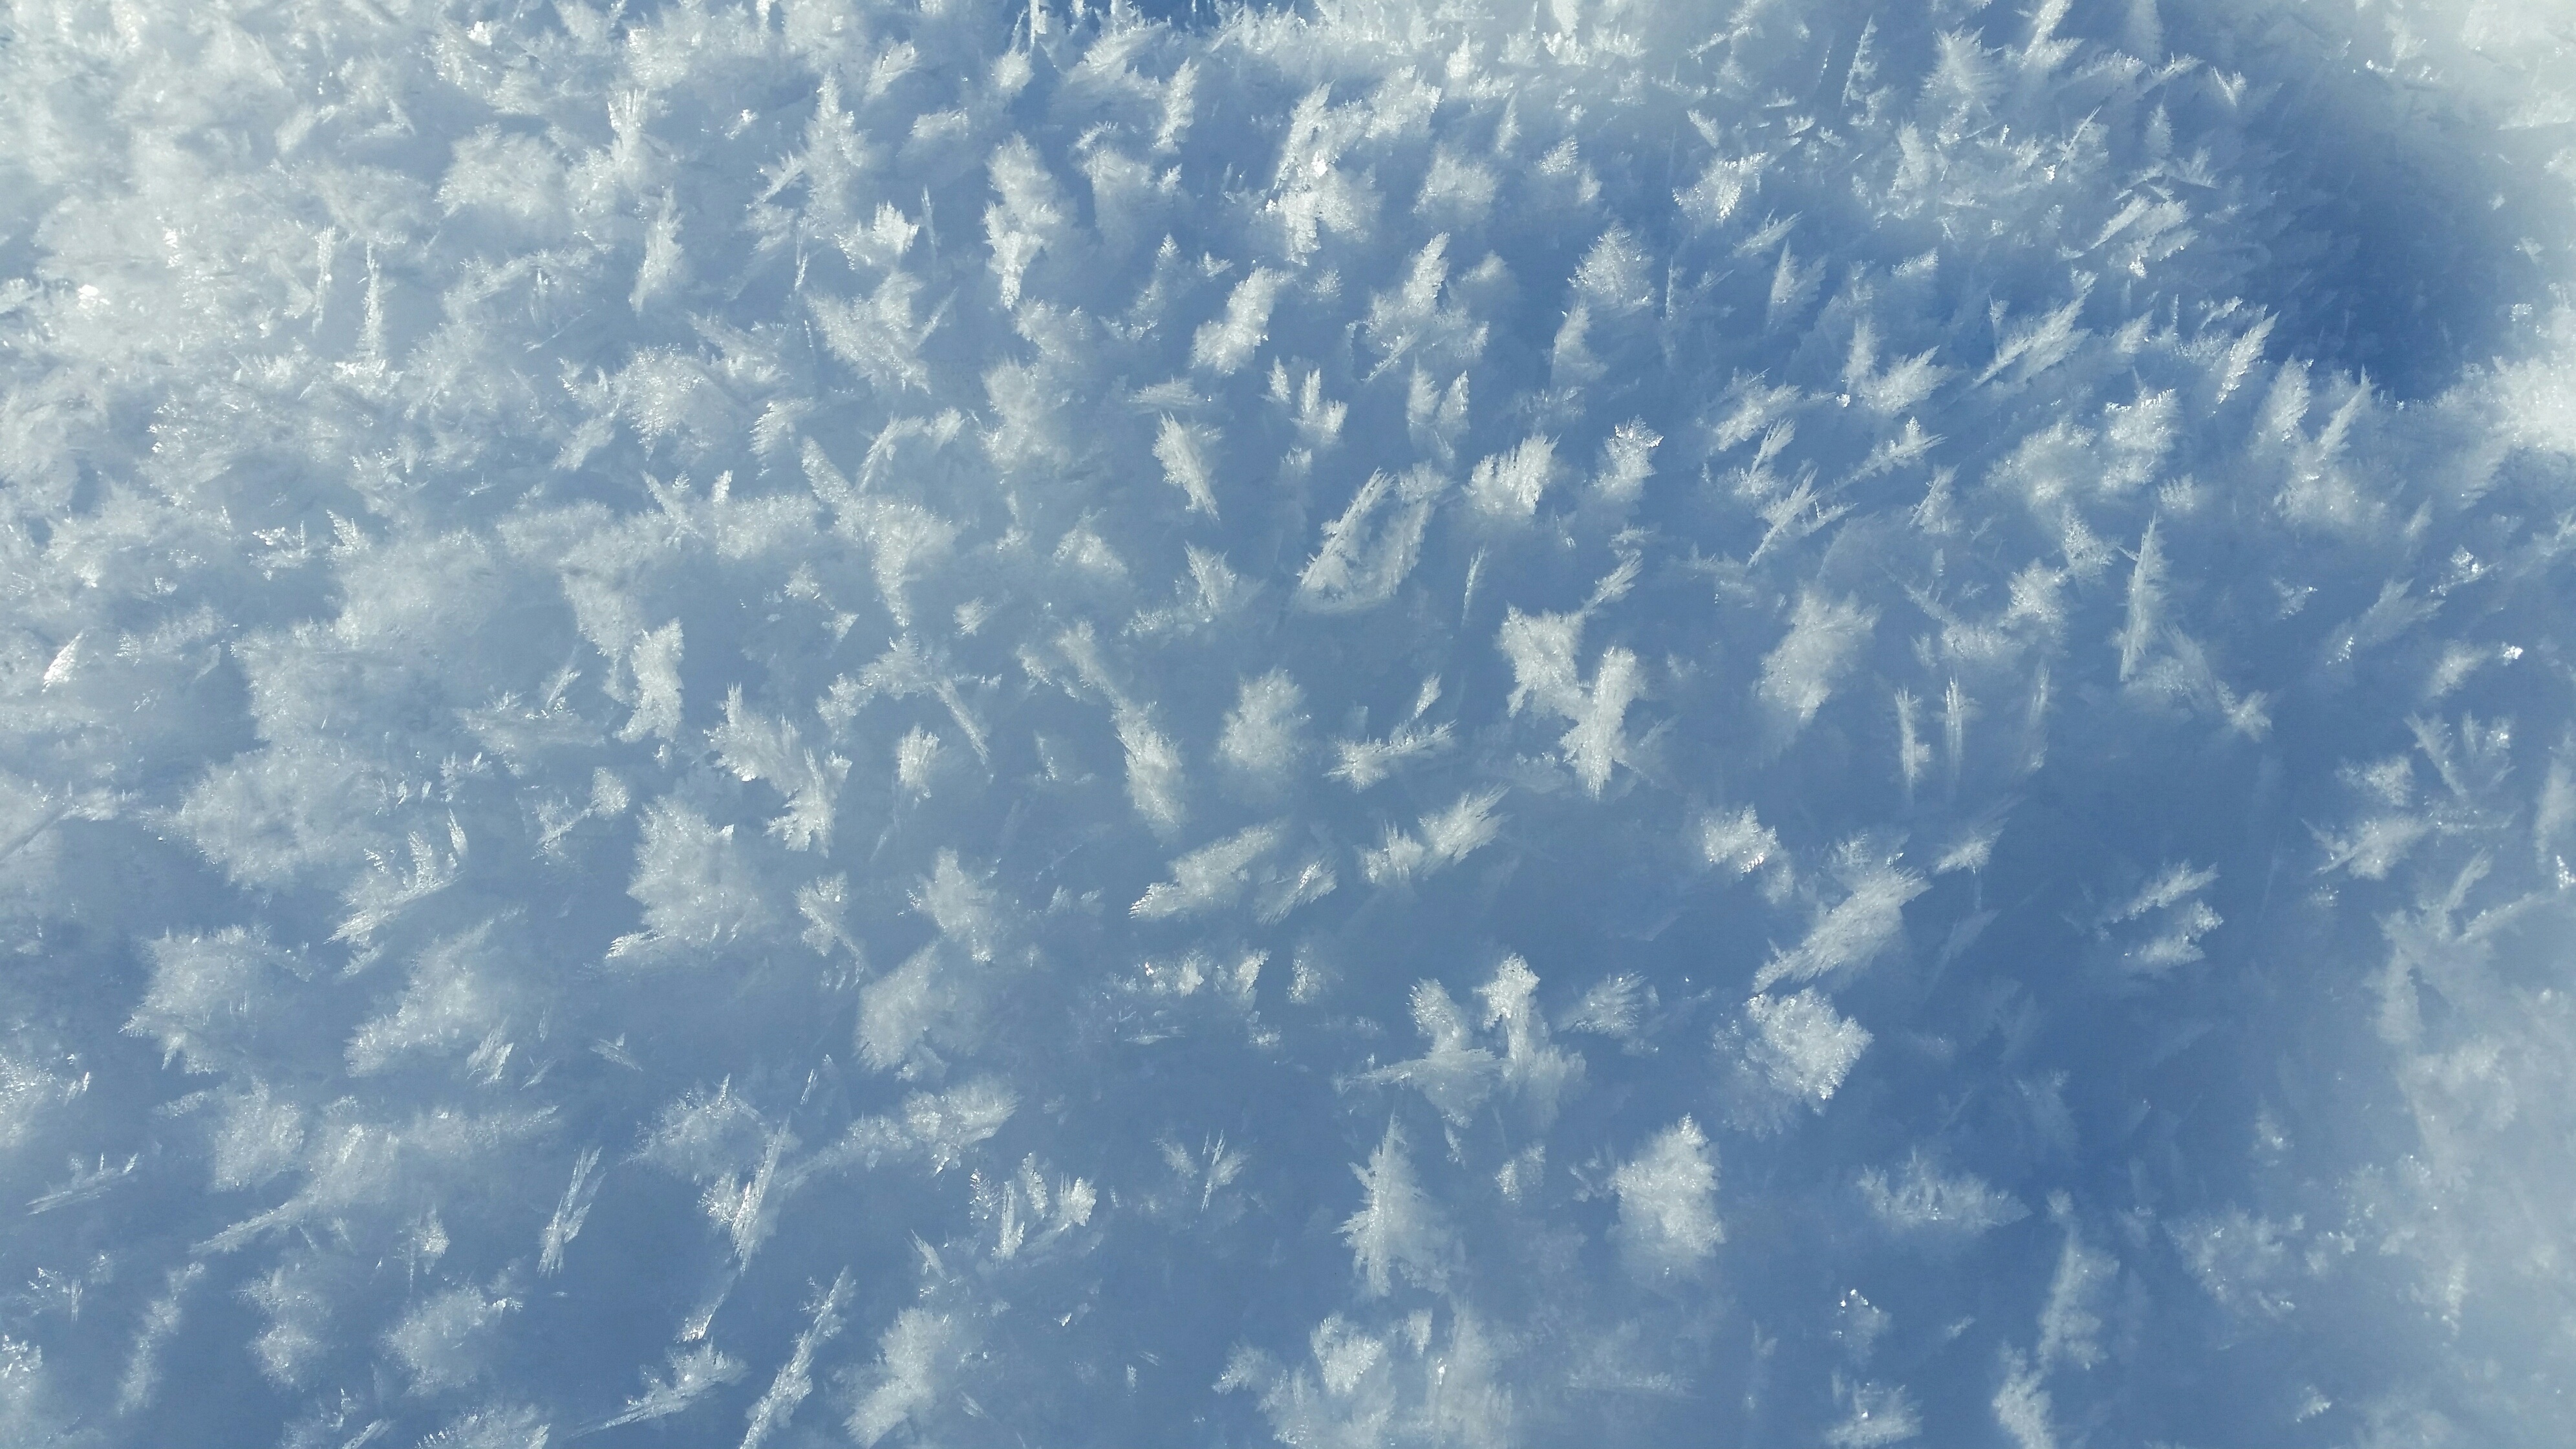
horizon, cold, winter, cloud, sky, sunlight, wind, frost, atmosphere, ice, weather, cumulus, freeze, frozen, blue, icy, frosted, crystal, hoarfrost, freezing, meteorological phenomenon, atmospheric phenomenon, atmosphere of earth